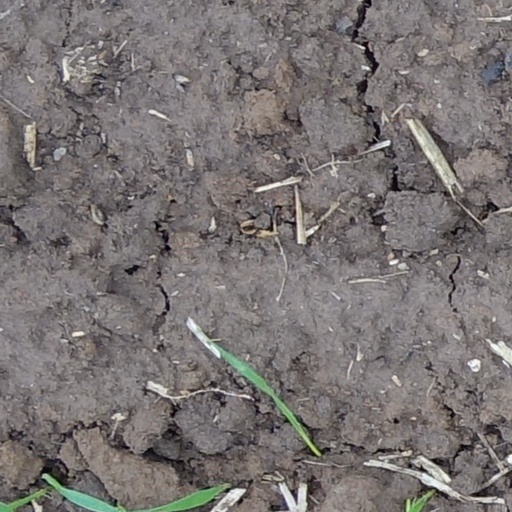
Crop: wheat